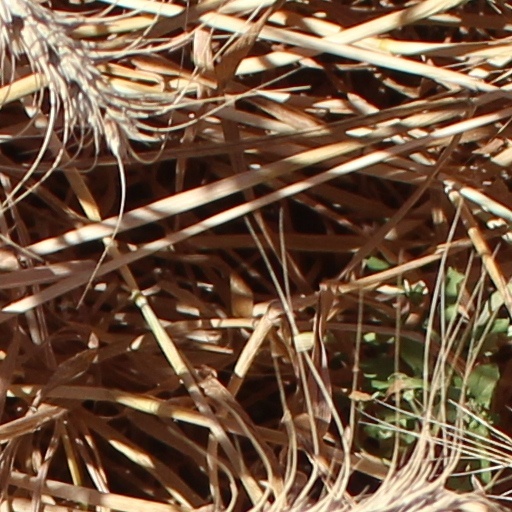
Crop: wheat